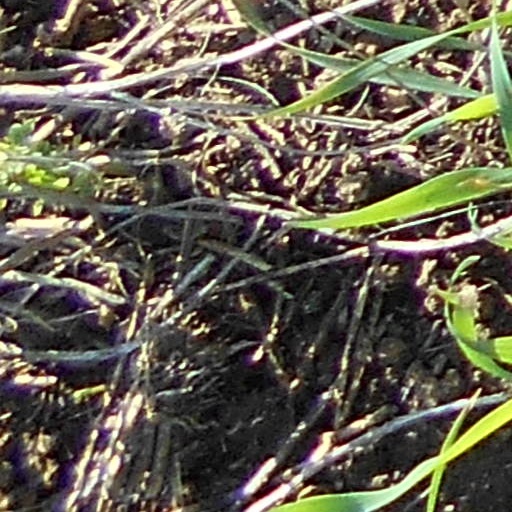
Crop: wheat